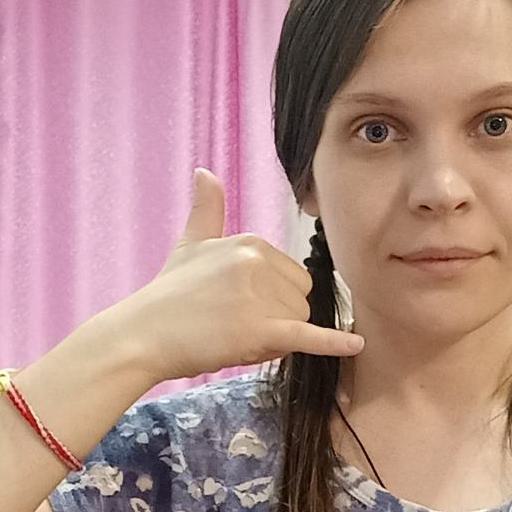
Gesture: call